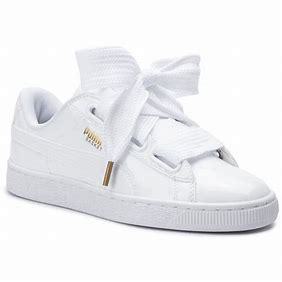
Brand: Puma
Model: Basket Heart